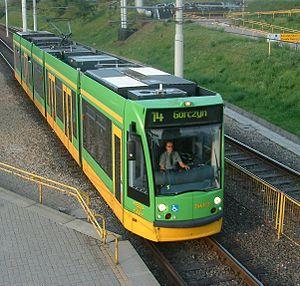
Le tramway de Poznań est un réseau de tramway à écartement de 1 435 mm dans la ville de Poznań en Pologne. Il fonctionne sans interruption depuis sa création en 1880.